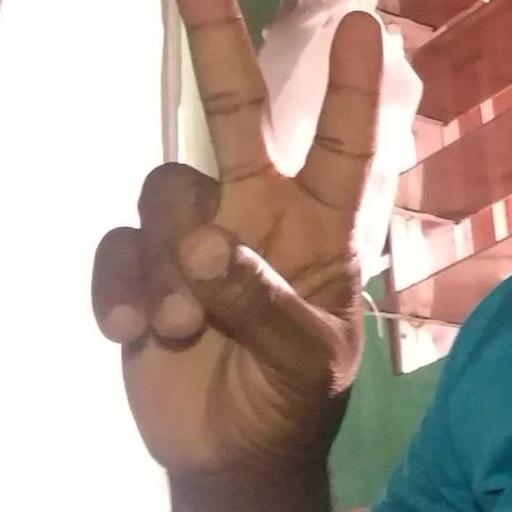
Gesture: peace